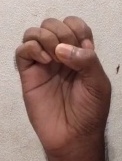
ASL sign: E